Vlad the Impaler

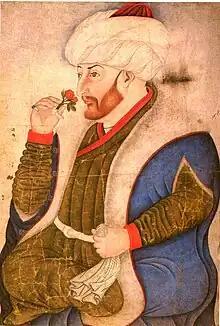
The Ottoman Sultan, Mehmed II, who invaded Wallachia during Vlad's reign

Konstantin Mihailović (who served as a janissary in the sultan's army) recorded that Vlad refused to pay homage to the sultan in an unspecified year. The Renaissance historian Giovanni Maria degli Angiolelli likewise wrote that Vlad had failed to pay tribute to the sultan for three years. Both records suggest that Vlad ignored the suzerainty of the Ottoman Sultan, Mehmed II, already in 1459, but both works were written decades after the events. Tursun Beg (a secretary in the sultan's court) stated that Vlad only turned against the Ottoman Empire when the sultan "was away on the long expedition in Trebizon" in 1461. According to Tursun Beg, Vlad started new negotiations with Matthias Corvinus, but the sultan was soon informed by his spies. Mehmed sent his envoy, the Greek Thomas Katabolinos (also known as Yunus bey), to Wallachia, ordering Vlad to come to Constantinople. He also sent secret instructions to Hamza, bey of Nicopolis, to capture Vlad after he crossed the Danube. Vlad found out the sultan's "deceit and trickery", captured Hamza and Katabolinos, and had them executed.